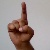
The image shows a hand gesture representing the letter 'D' in Indian Sign Language.